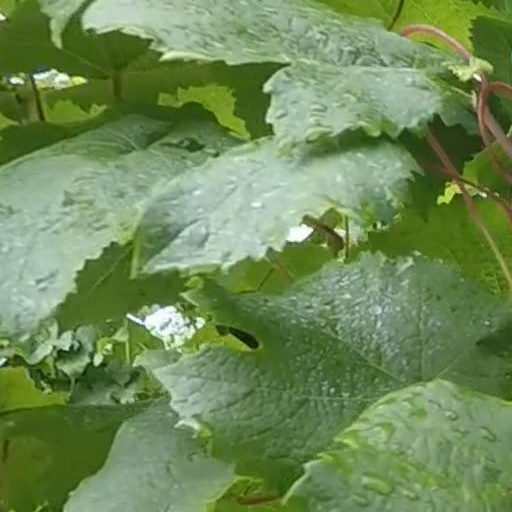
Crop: grape